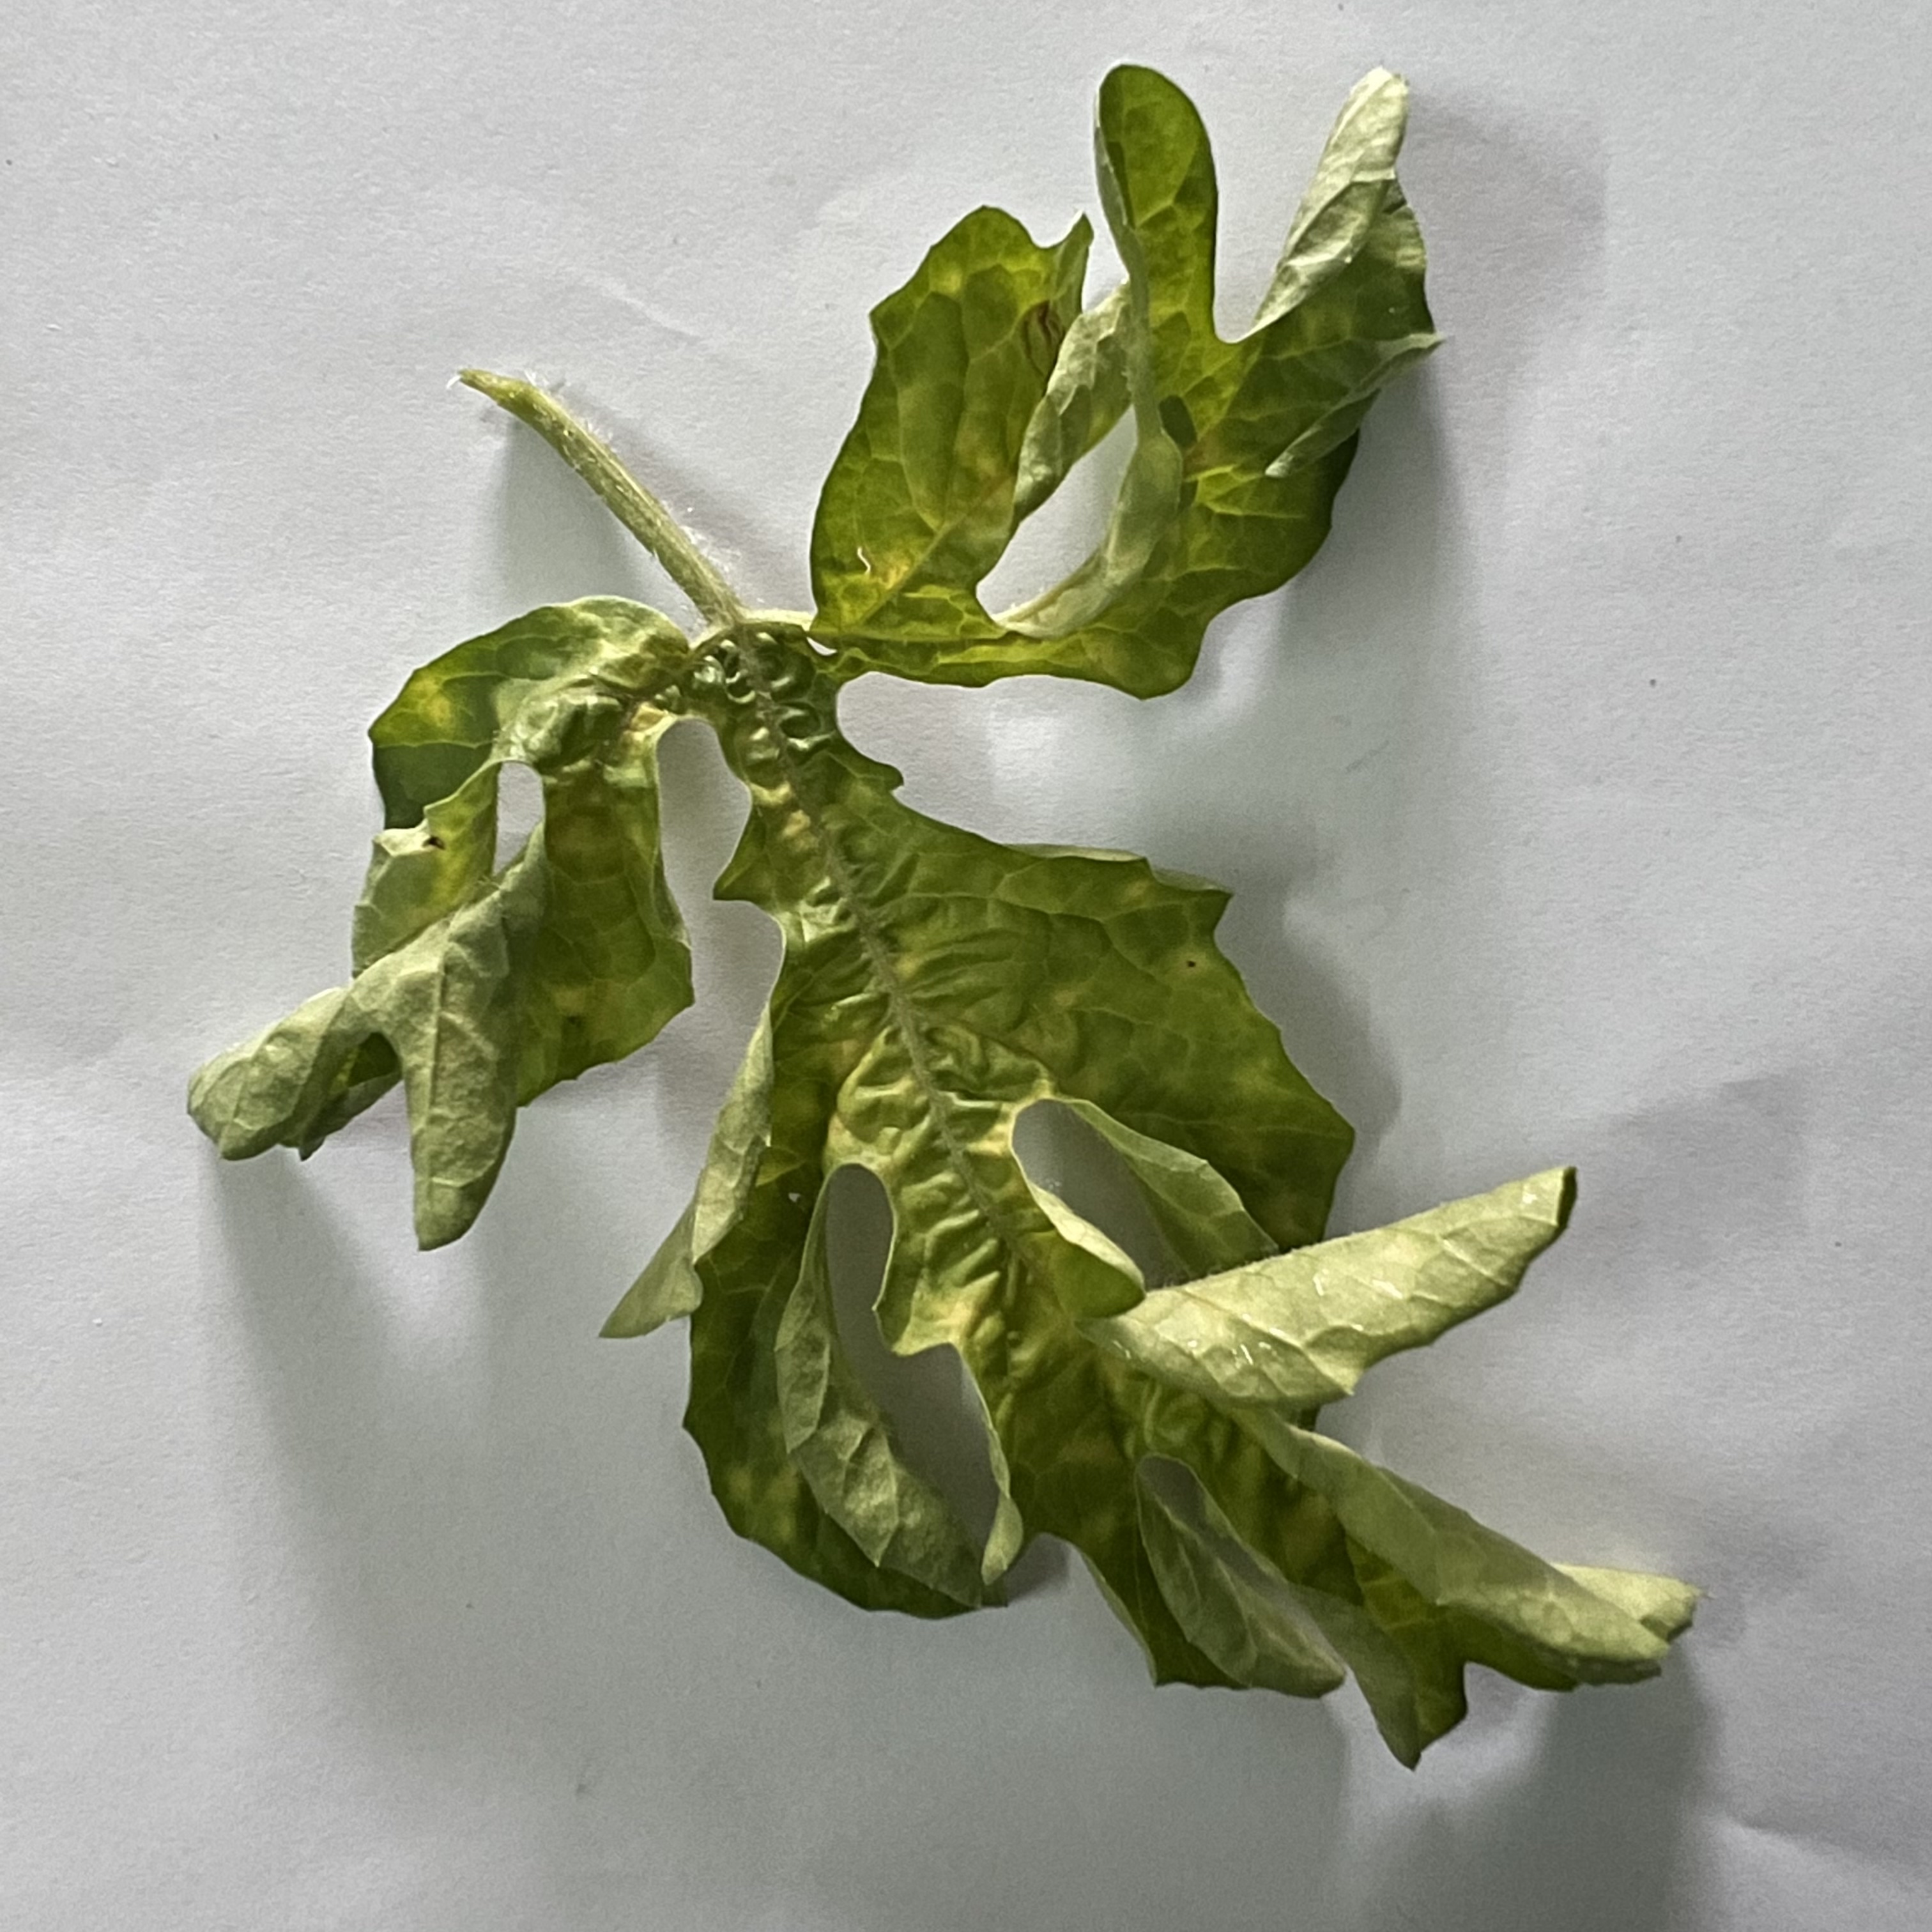
Label: Mosaic_Virus